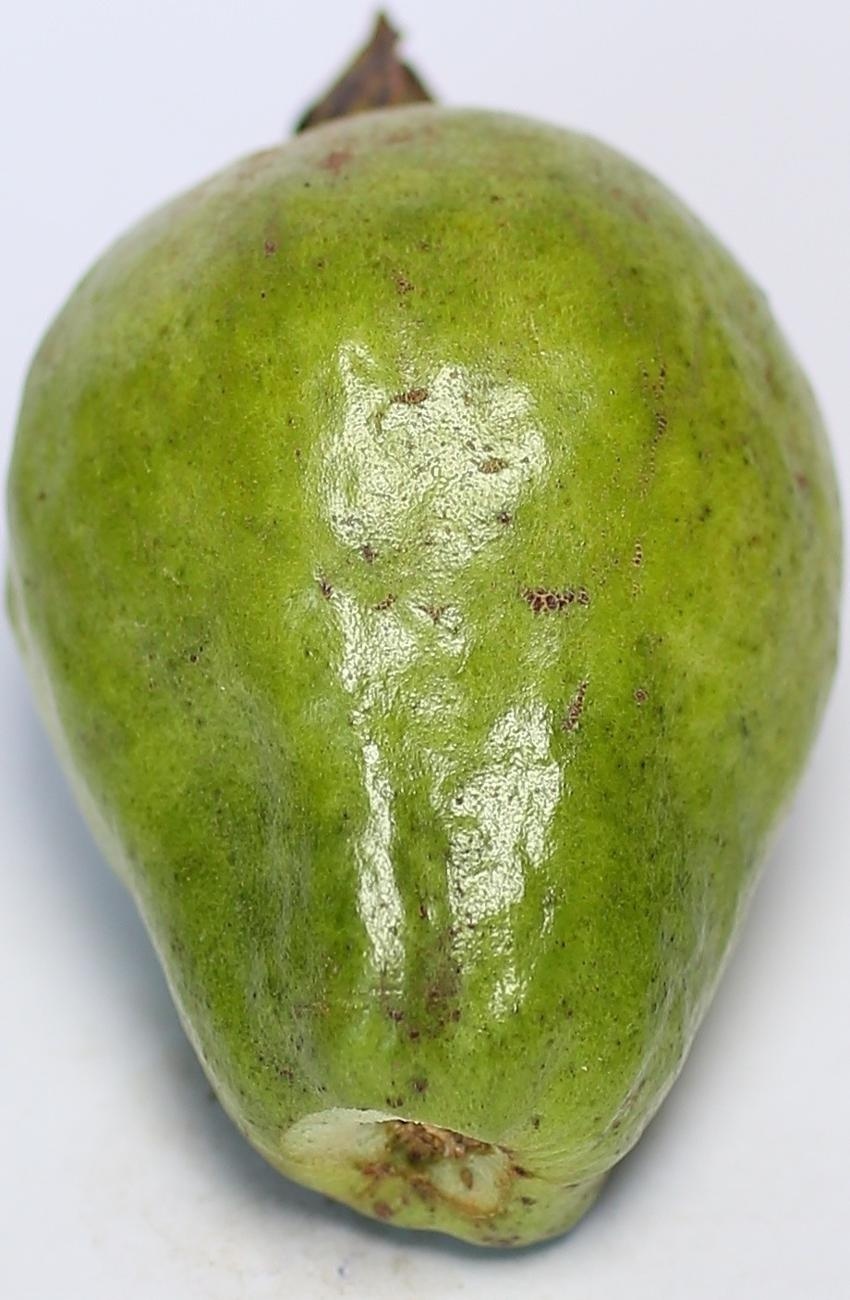
Maturity: green
Variety: local-sindhi